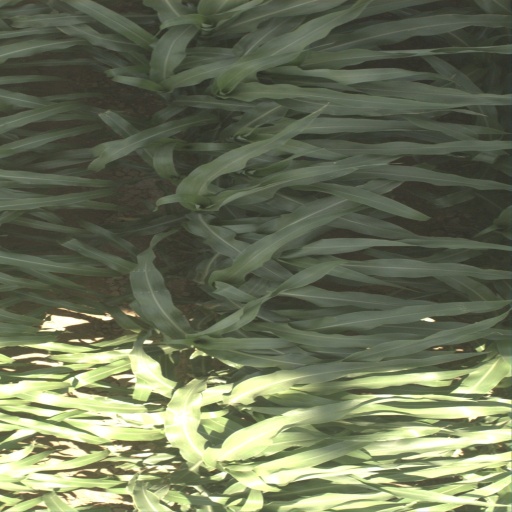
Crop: sorghum